Lada Niva

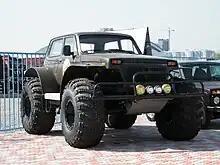
Lada 4x4 Bronto March-1 (VAZ-1922)

In May 2018 AvtoVAZ patented the new concept car called the Lada 4x4 Vision. At a Moscow International Automobile Salon in August 2018, AvtoVAZ presented the concept, built in honour of the original Niva's 40th anniversary. According to preliminary information, the car would be based on Renault Duster and production was scheduled to start in 2022 at the earliest.